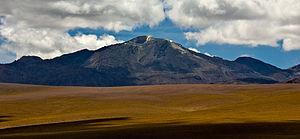
Le Putana, également appelé Jorgencal et Machuca, est un stratovolcan situé à la frontière entre la Bolivie et le Chili.